Lamborghini Diablo

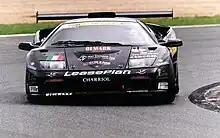
Diablo GTR

After campaigning the Diablo SV-R for four years in the Diablo Supertrophy, Lamborghini launched a completely new car for the 2000 season. Just as the SV-R was a race-ready SV, the Diablo GTR, introduced at the 1999 Bologna Motor Show, was a Diablo GT converted to a track oriented specification with power and handling improvements, a stripped interior, and weight reduction.